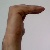
The image shows a hand gesture representing a space in Indian Sign Language.